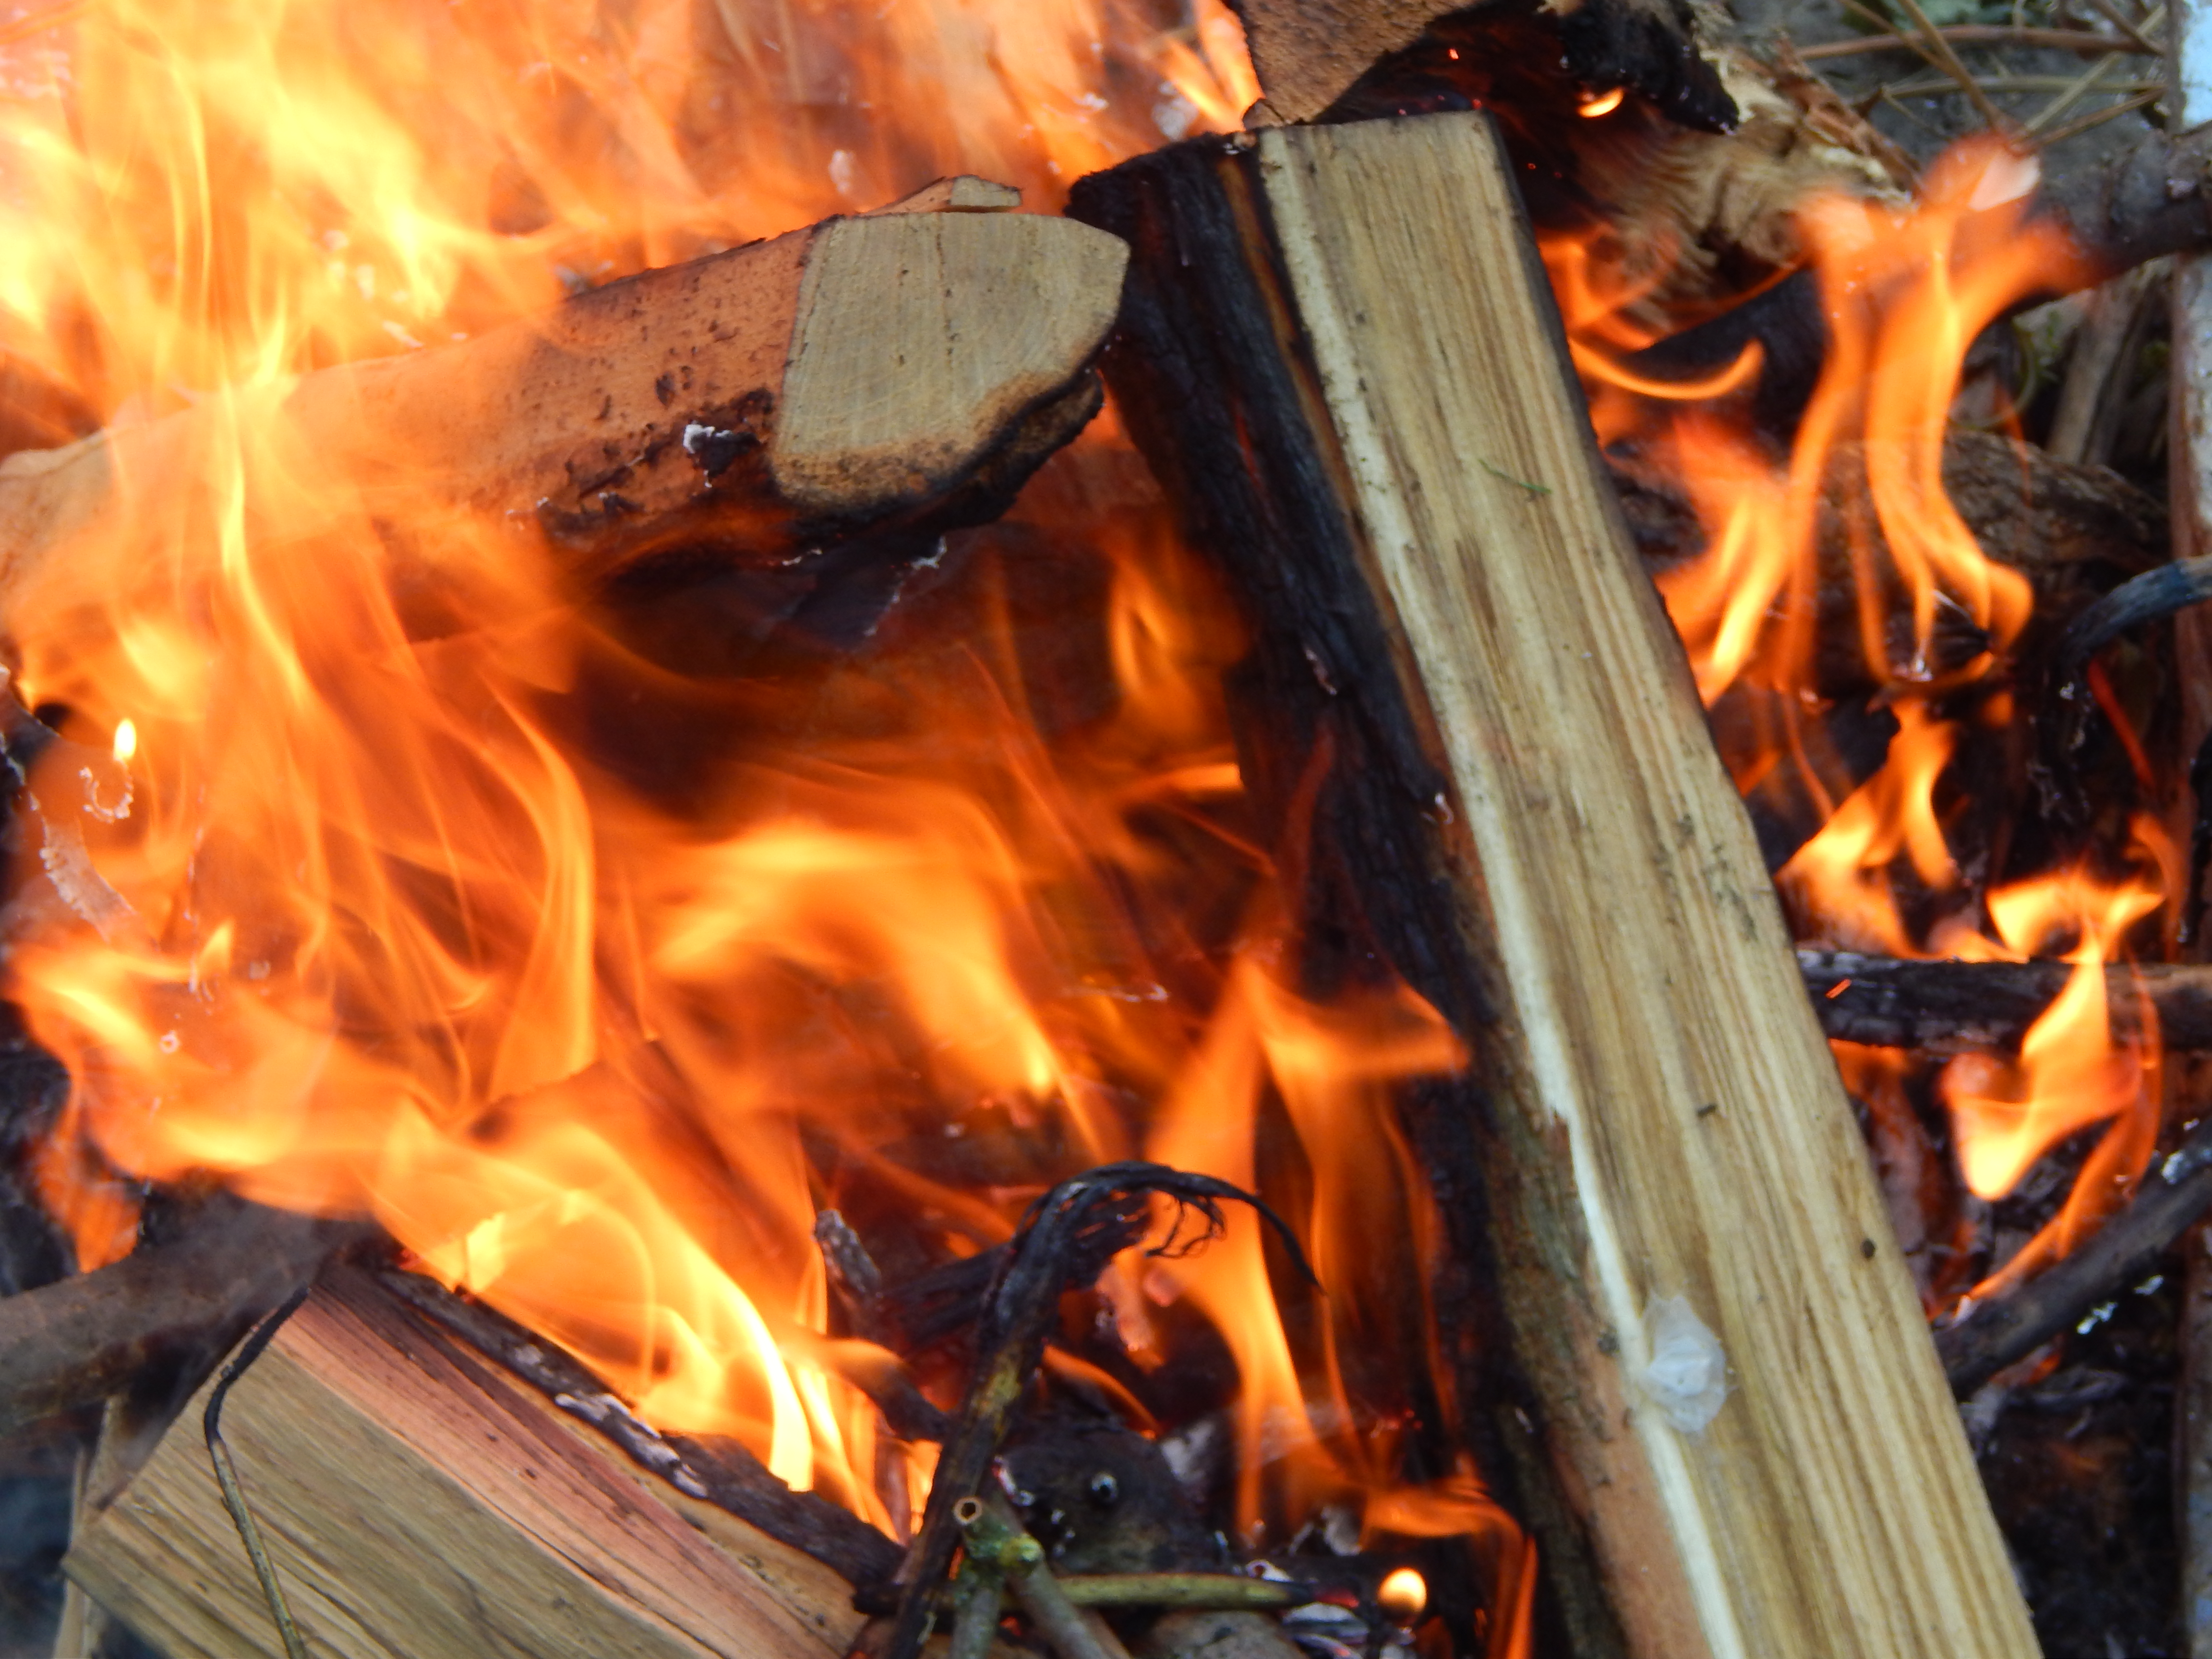
fire, night, firewood, bonfire, survival, ritual, dry, huge, burning, nature, wood, fires, campfire, light, outdoor, smoke, flame, burn, branches, forest, picnic, twigs, heat, animal source foods